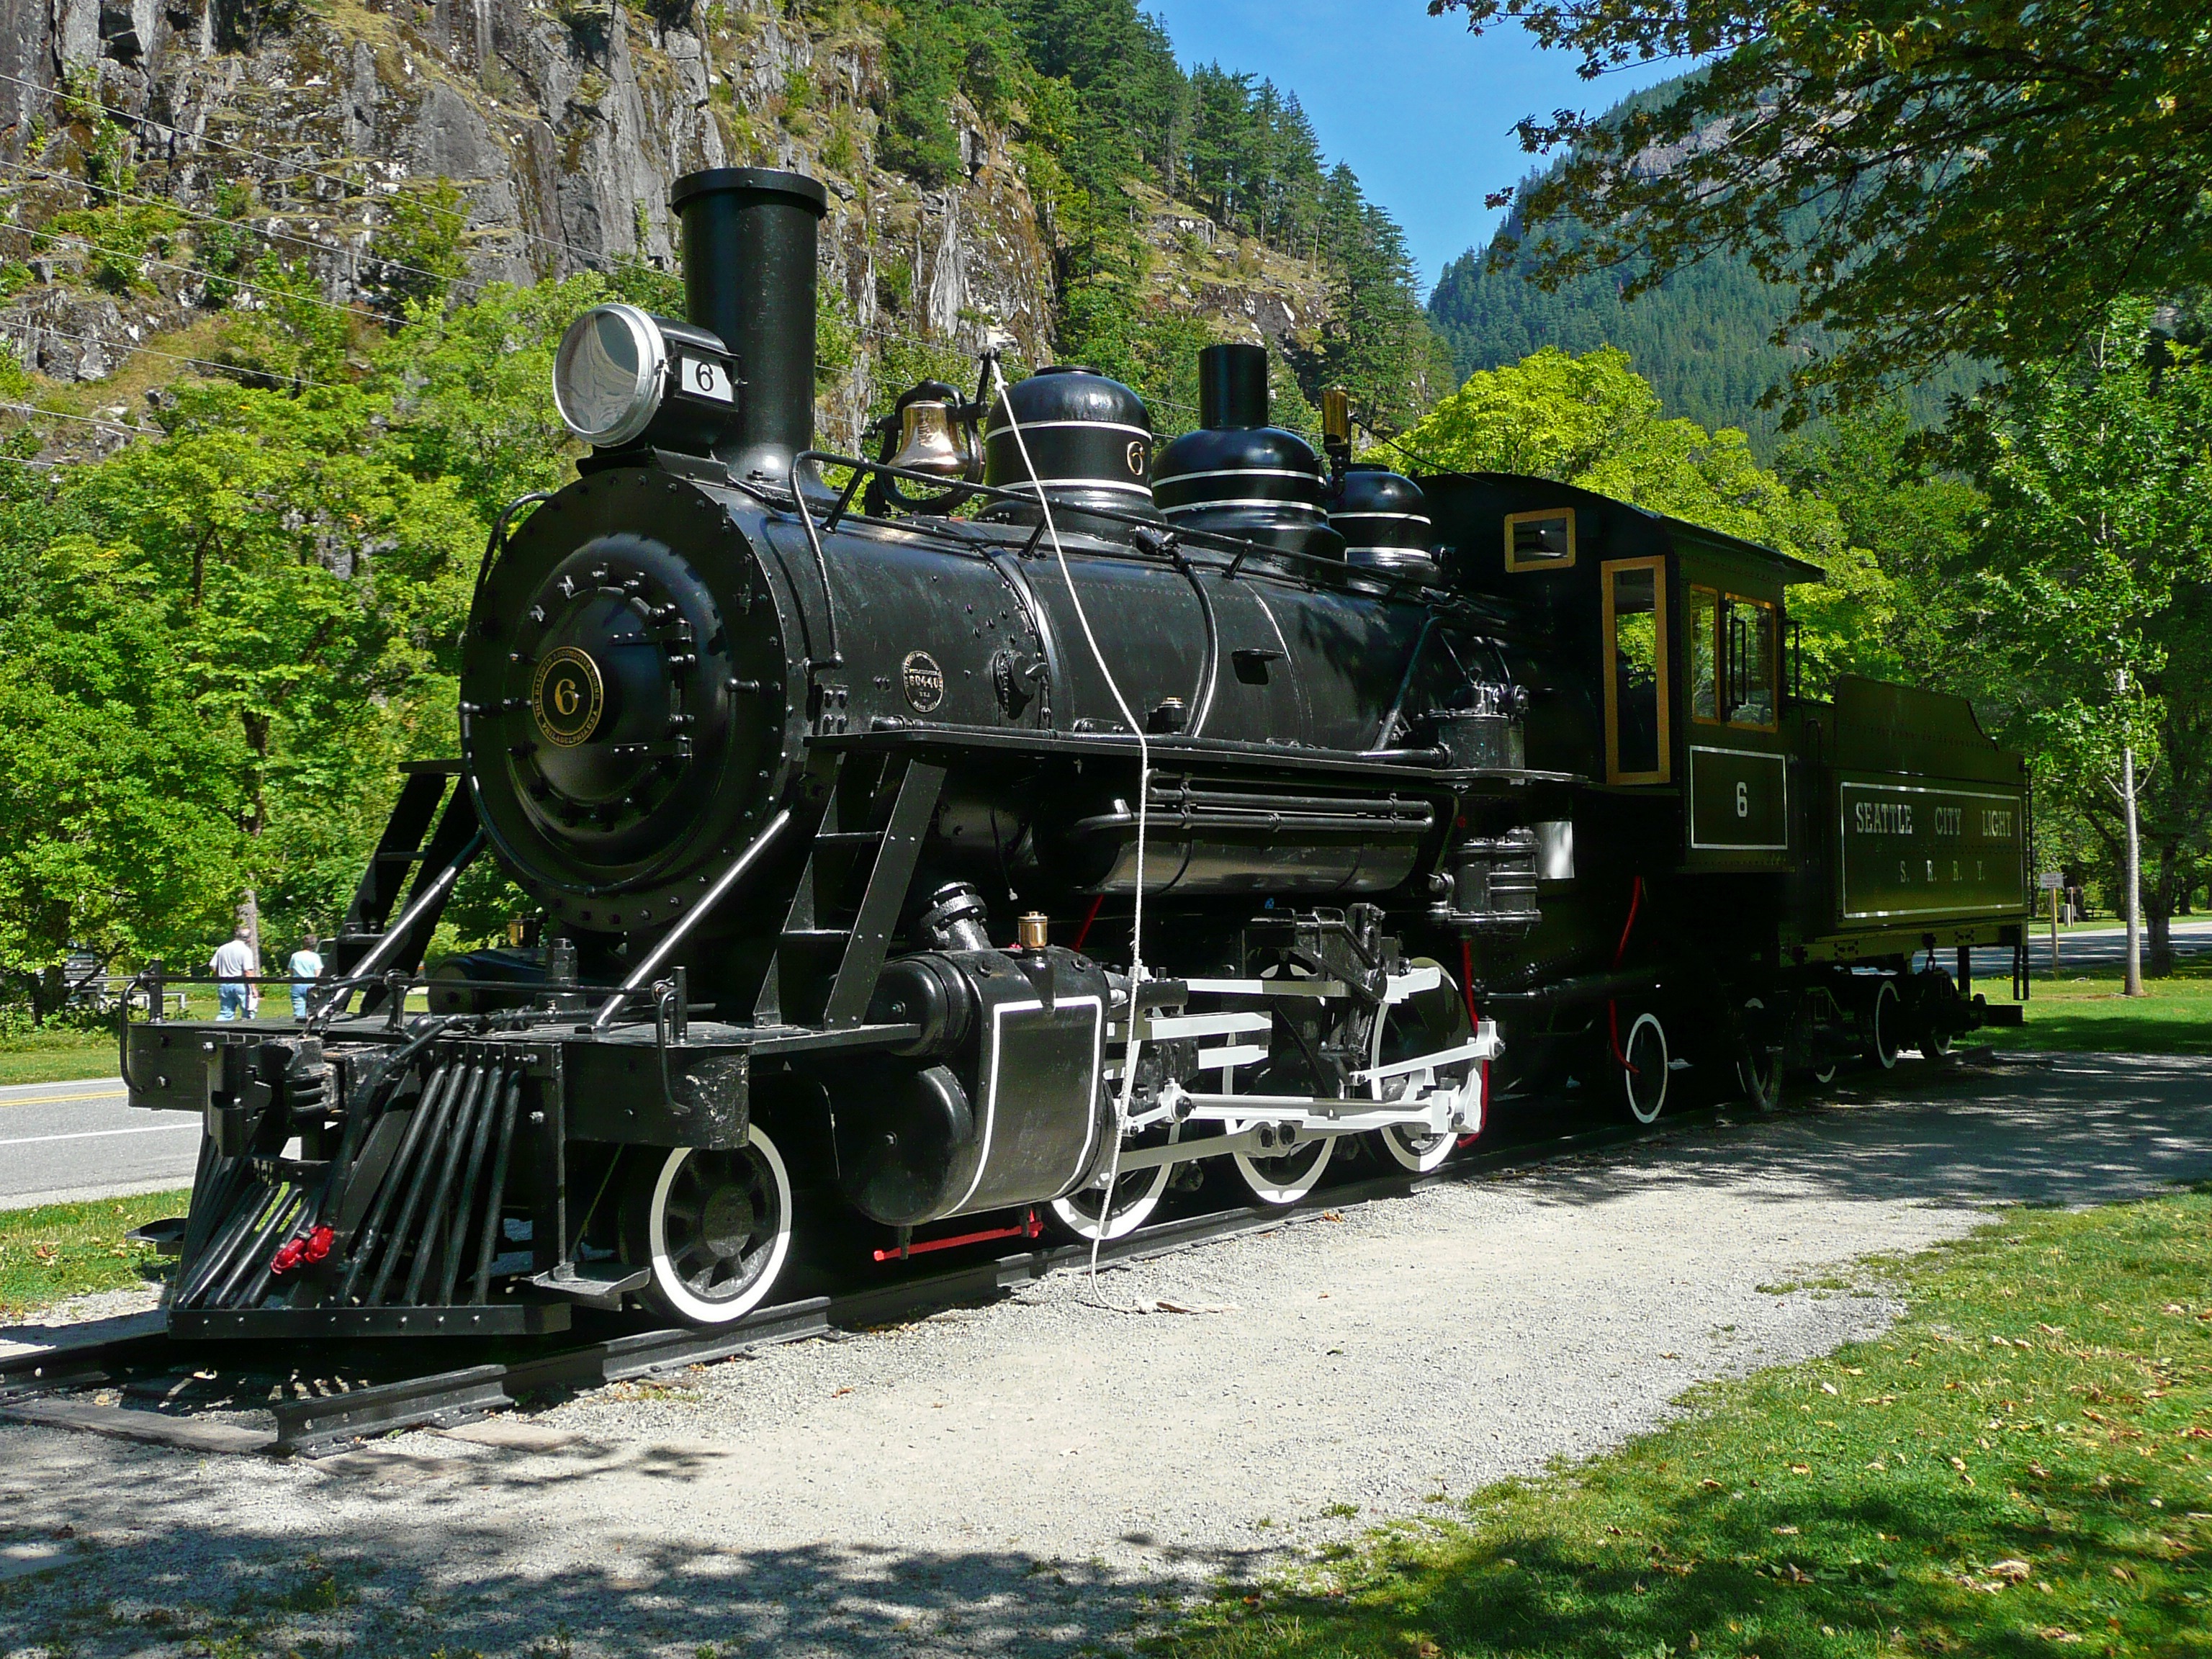
track, railway, railroad, vintage, retro, old, rail, train, asphalt, travel, transit, transport, vehicle, journey, locomotive, rails, engine, steam engine, railways, rail transport, land vehicle, rolling stock, automotive engine part